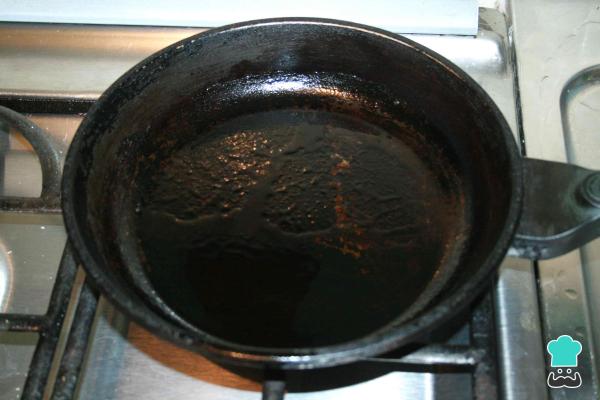
Agrega aceite en un sartén. Espera a que esté bien caliente para cocinar las palomitas de maíz caseras.Truco: Si posees una sartén antiadherente puede preparar las palomitas sin aceite.